Lithuanian language

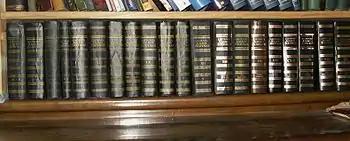
Great Lithuanian Dictionary consists of 20 volumes and contains more than half a million headwords.

As a result of a decrease in the usage of spoken Lithuanian in the eastern part of Lithuania proper, in the 19th century, it was suggested to create a standardized Lithuanian based on the Samogitian dialect. Nevertheless, it was not accomplished because everyone offered their Samogitian subdialects and the Eastern and Western Aukštaitians offered their Aukštaitian subdialects.